Hexie (train)

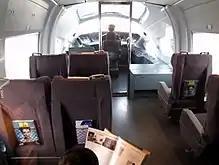
Engineer's compartment on the CRH3

The "Harmony" brand has different electric multiple unit trainsets, the designs for which are imported from other nations and designated CRH-1 through CRH-5 and CRH380A(L), CRH380B(L), and CRH380C(L). CRH trainsets are intended to provide fast and convenient travel between cities. Some of the trainsets are manufactured locally through technology transfer, a key requirement for China. The signalling, track and support structures, control software, and station design are developed domestically with foreign elements as well, so the system as a whole is predominantly Chinese. China currently holds many new patents related to the internal components of these trains, re-designed in China to allow the trains to run at higher speeds than the foreign designs allowed. However, these patents are only valid within China, and as such hold no international power.